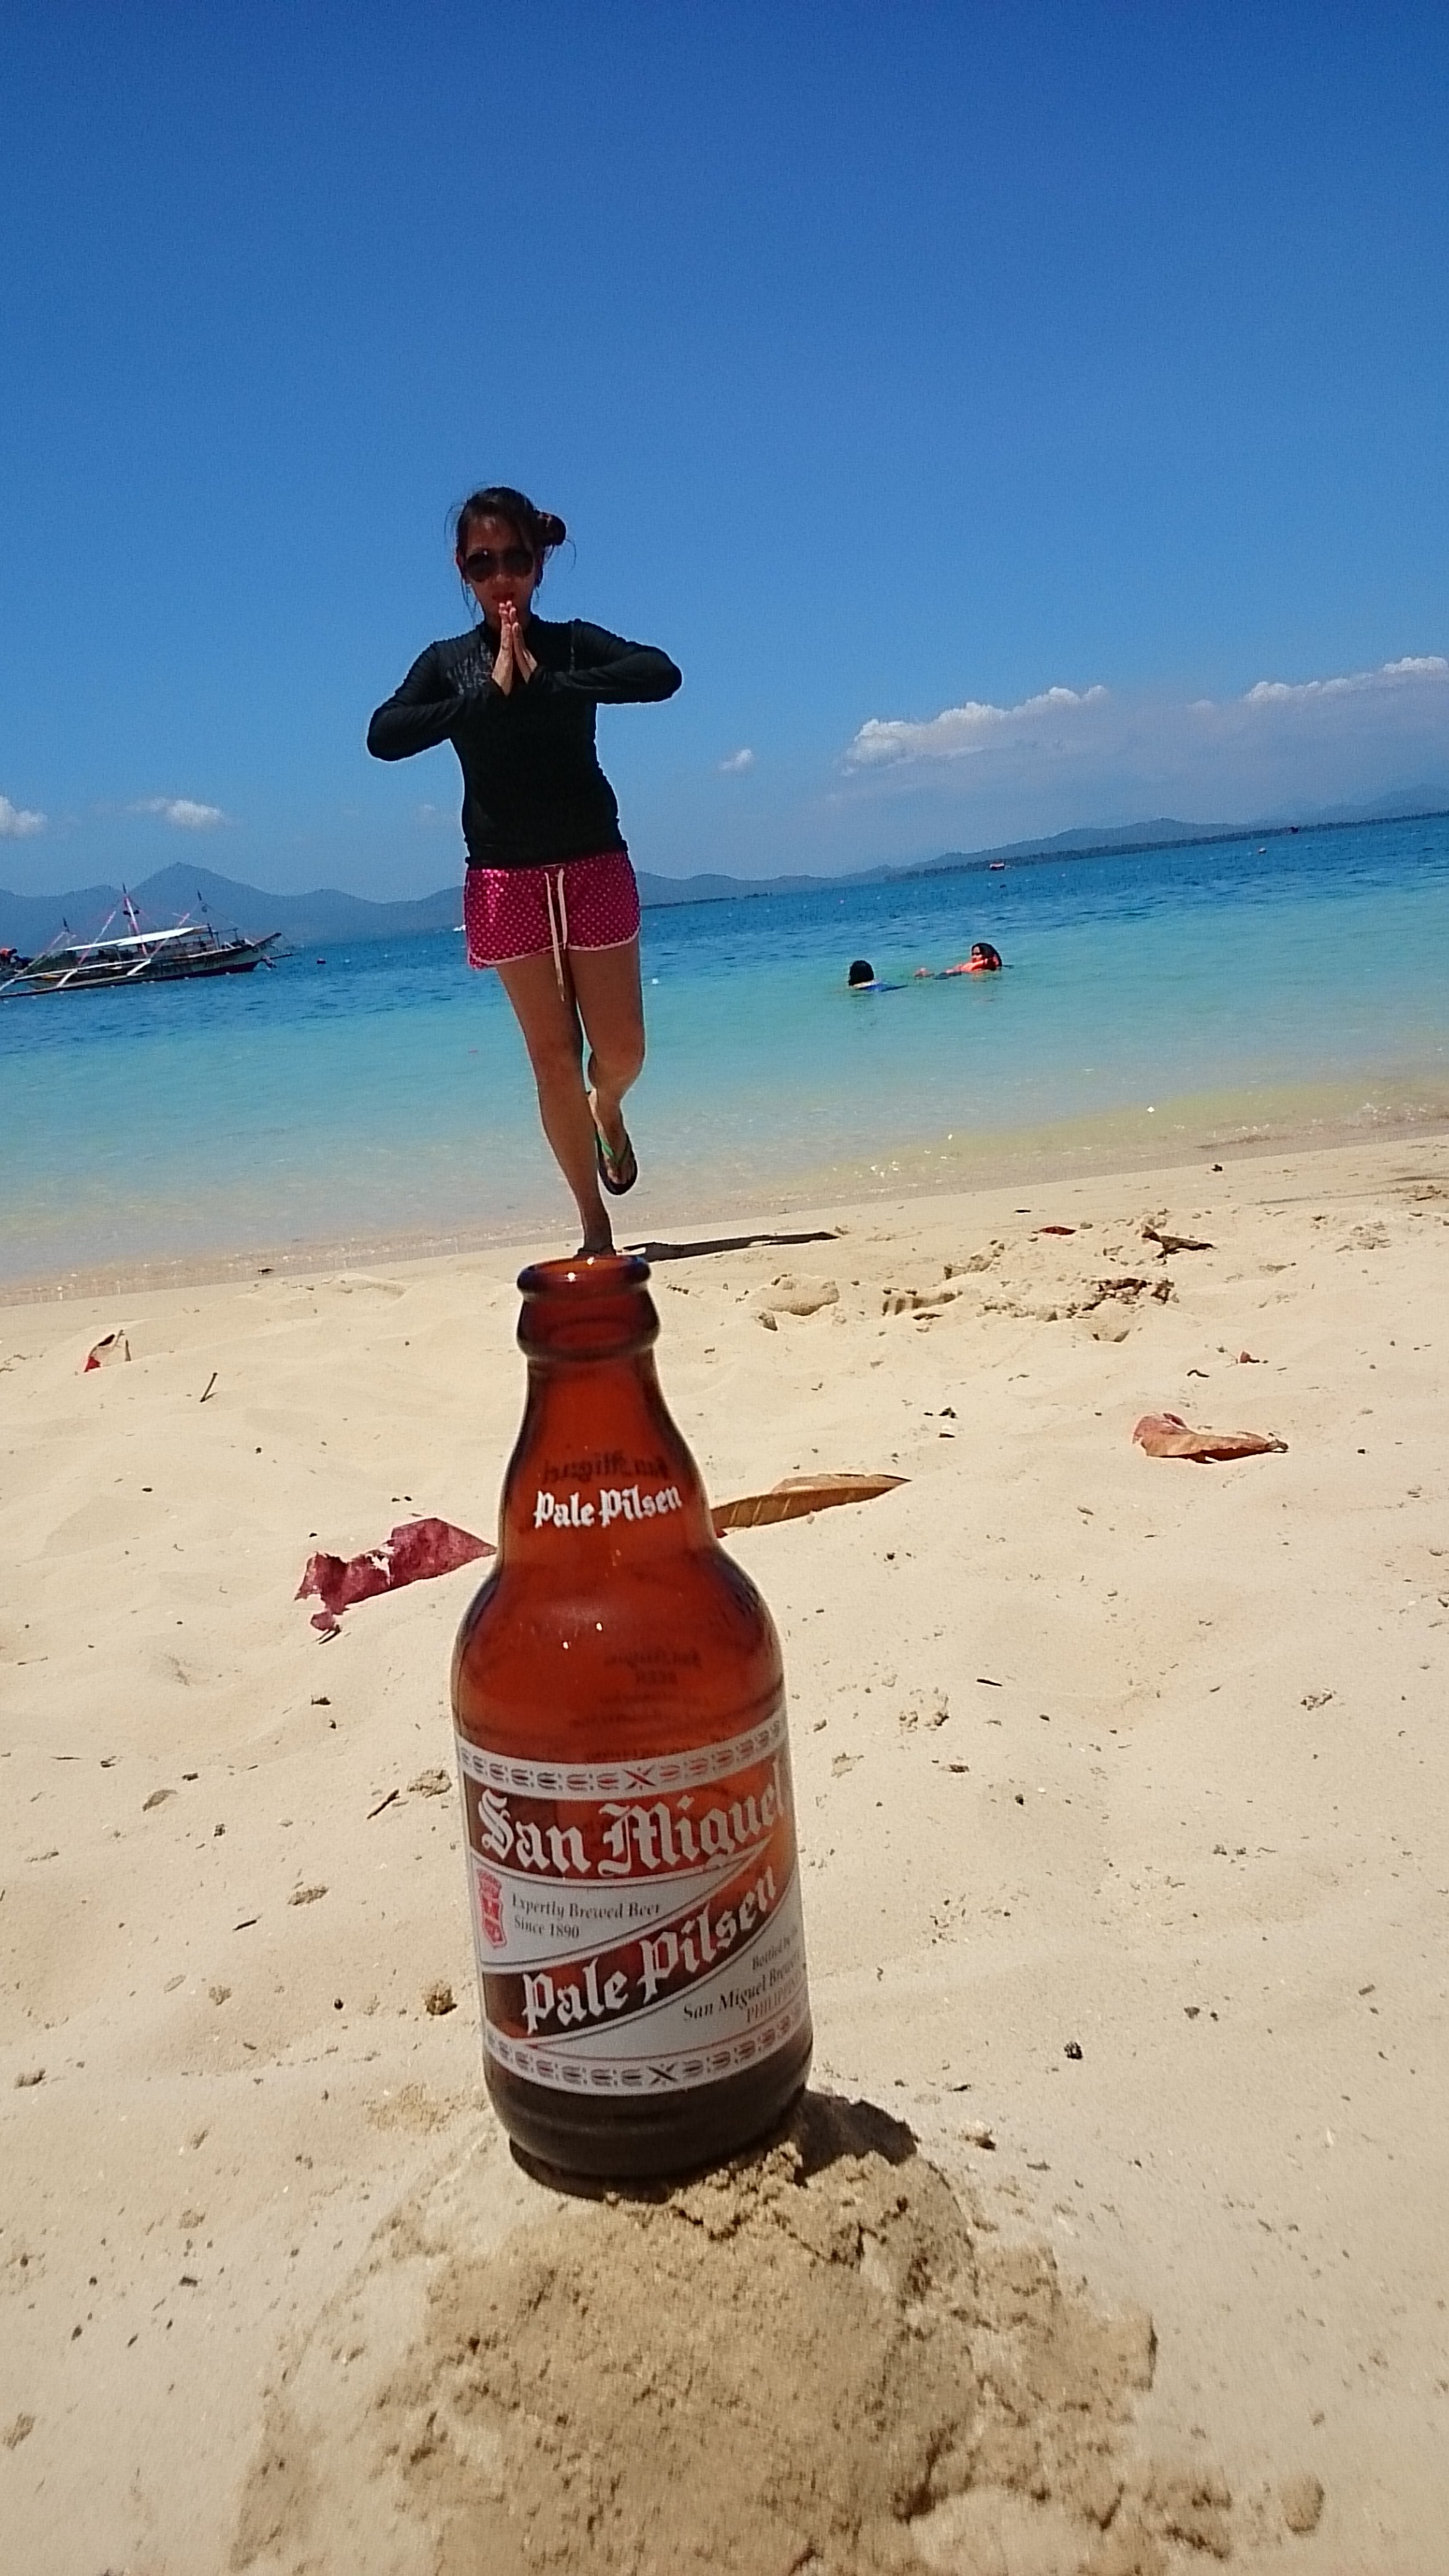
beach, sea, coast, water, sand, ocean, girl, woman, vacation, beer, body of water, white sand, cool, yoga, different, photo shop, surfing equipment and supplies